Grumman A-6 Intruder

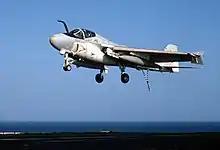
An A-6E landing on the aircraft carrier USS America (CV-66), showing the split airbrakes on the tips of its left wing

The Grumman A-6 Intruder is a two-seat twin-engined monoplane, equipped to perform carrier-based attack missions regardless of prevailing weather or light conditions. The cockpit used an unusual double pane windscreen and side-by-side seating arrangement in which the pilot sat in the left seat, while the bombardier/navigator (BN) sat to the right and slightly below to give the pilot an adequate view on that side. In addition to a radar display for the BN, a unique instrumentation feature for the pilot was a cathode ray tube screen that was known as the Vertical Display Indicator (VDI). This display provided a synthetic representation of the world in front of the aircraft, along with steering cues provided by the BN, enabling head-down navigation and attack at night and in all weather conditions.